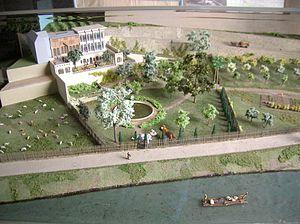
La Casamaures est une villa située en France à Saint-Martin-le-Vinoux, commune du département de l'Isère en région Auvergne-Rhône-Alpes. Elle fait partie du paysage culturel de la métropole de Grenoble, sur le coteau du mont Jalla.